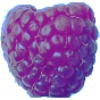
Label: Raspberry 1